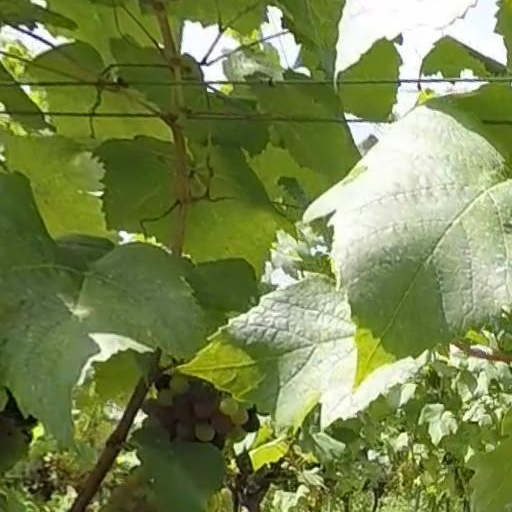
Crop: grape